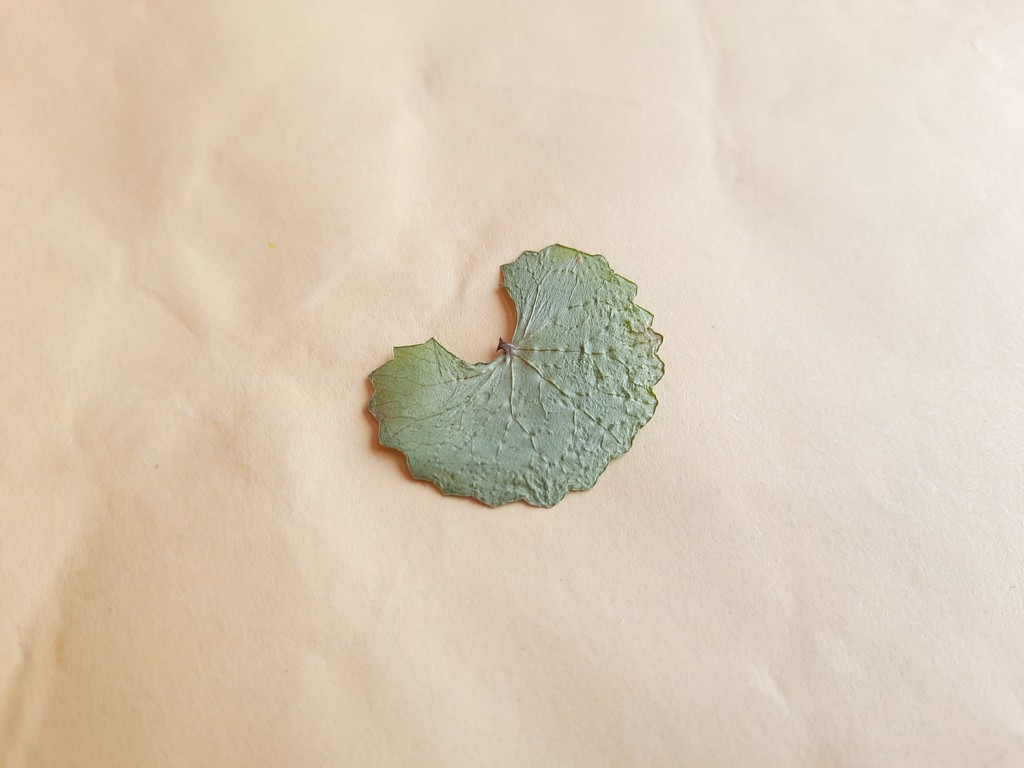
Label: Dried